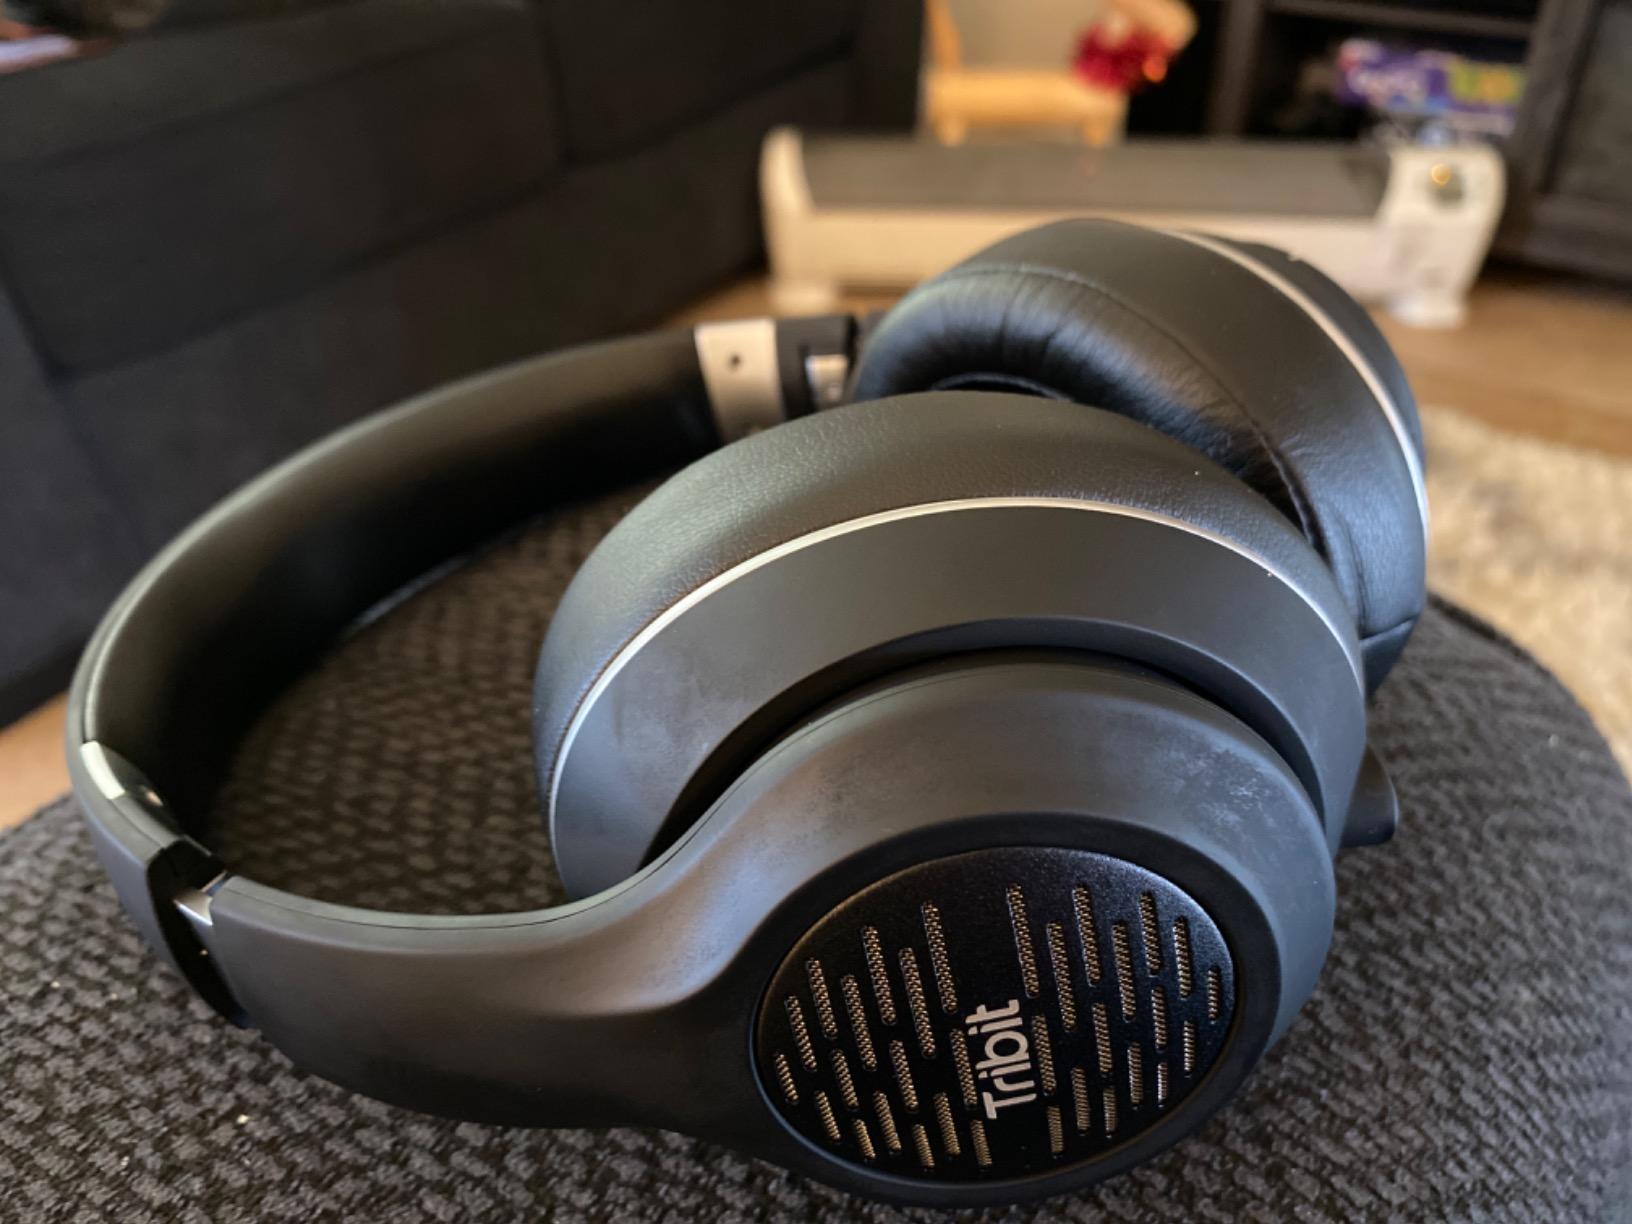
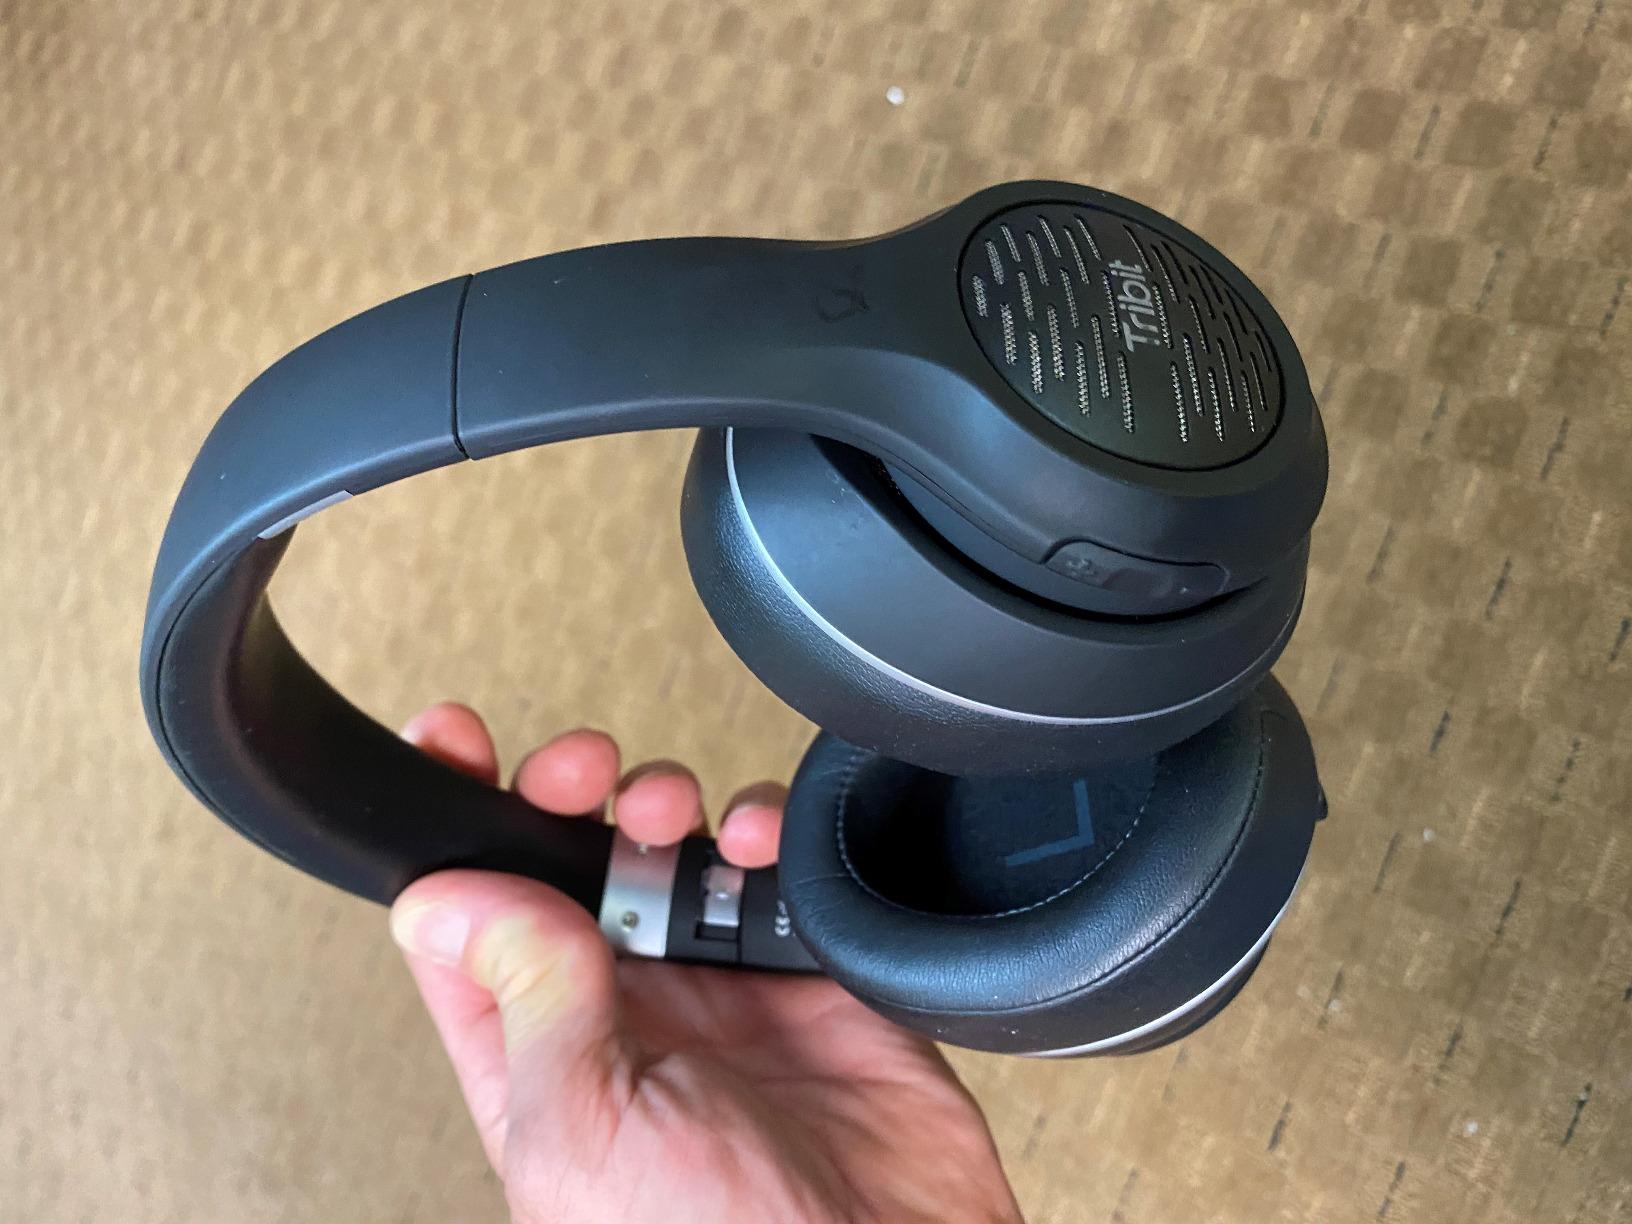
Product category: headphones
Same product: yes